Isla Blanca (film)

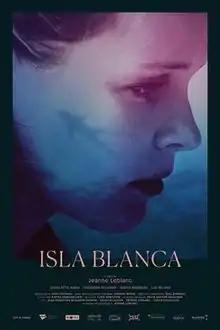

Isla Blanca is a Canadian drama film, directed by Jeanne Leblanc and released in 2018. The film stars Charlotte Aubin as Mathilde, a young woman returning home to visit her family for the first time since running away from home several years earlier. The cast also includes Judith Baribeau as her mother Françoise, Luc Picard as her father Pierre, and Théodore Pellerin as her brother Émile.